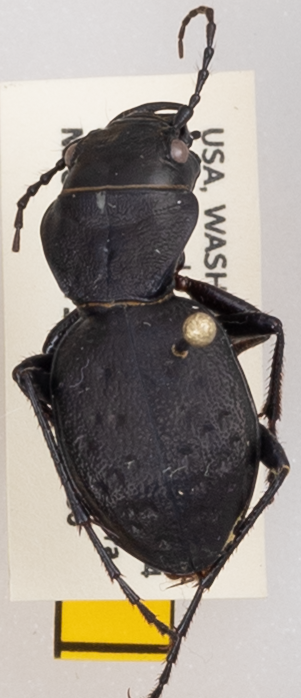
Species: Omus dejeanii
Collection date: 2019-08-06
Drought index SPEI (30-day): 0.03
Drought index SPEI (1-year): -2.09
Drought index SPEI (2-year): -2.09